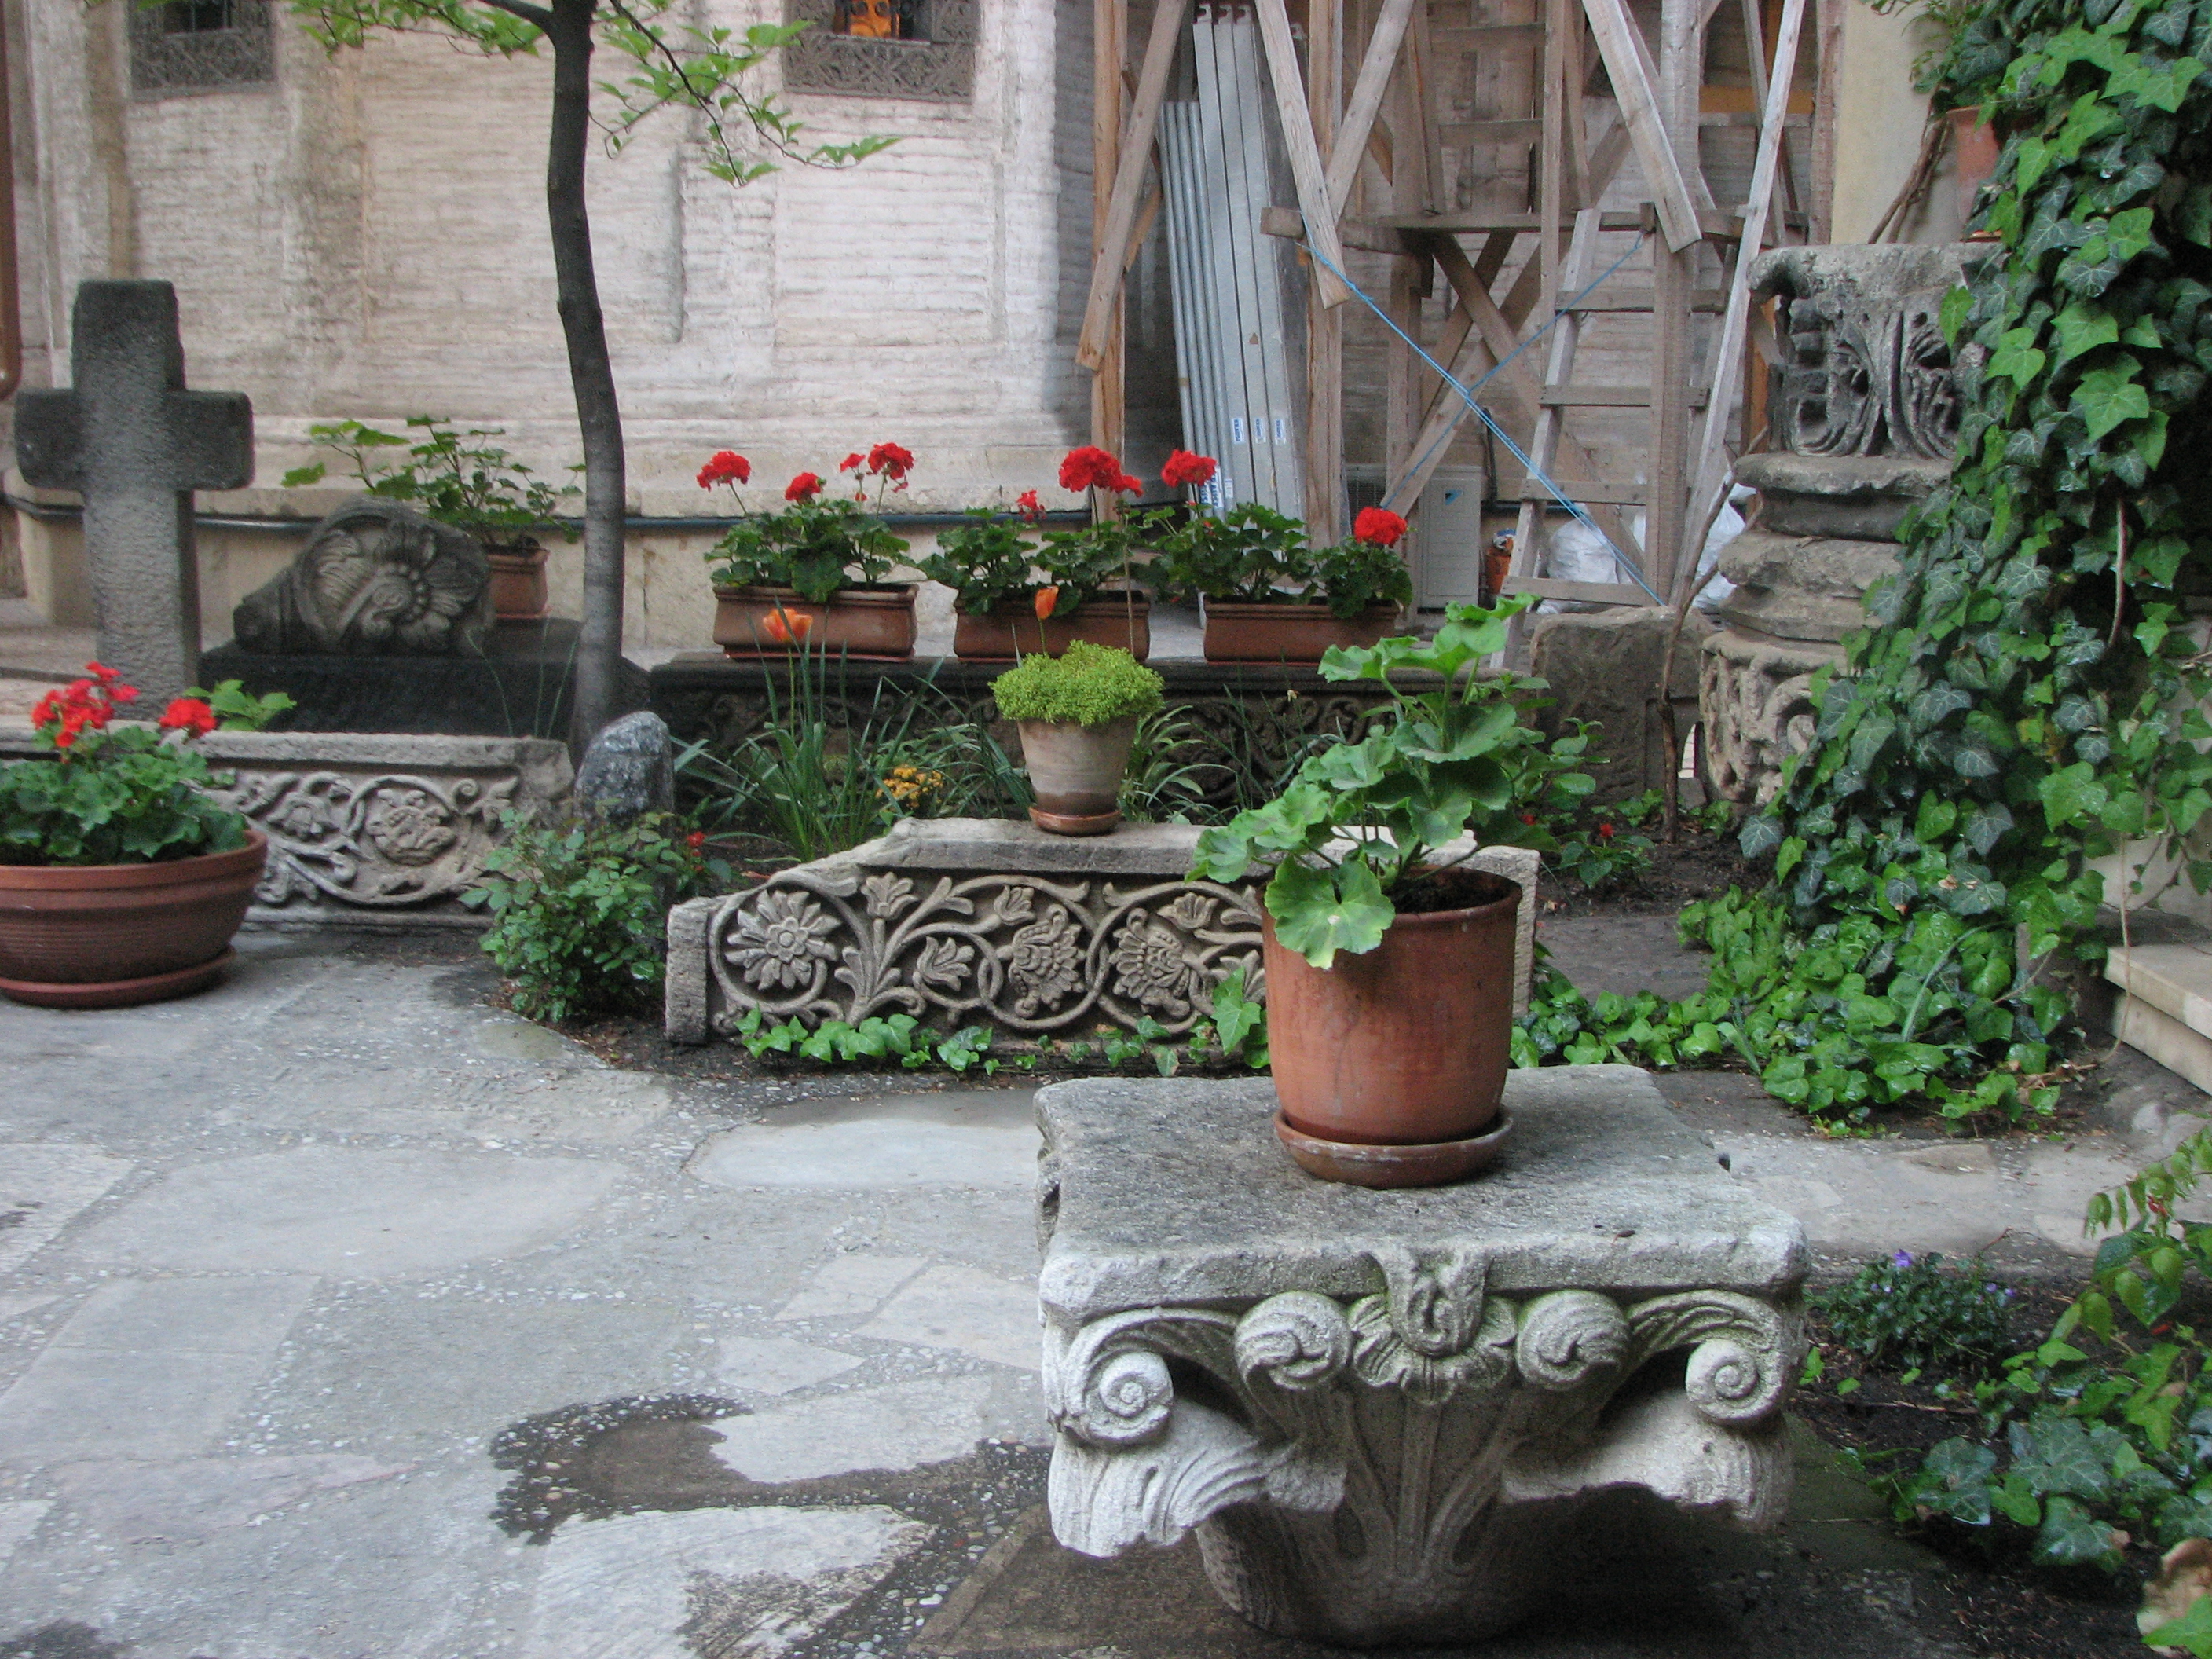
architecture, photography, flower, photo, europe, backyard, church, garden, photos, free, de, courtyard, fountain, fotografie, christianity, orthodox, eastern, yard, water feature, romania, biserica, arhitectura, orthodoxy, romanian, ortodox, stavropoleos, outdoor structure